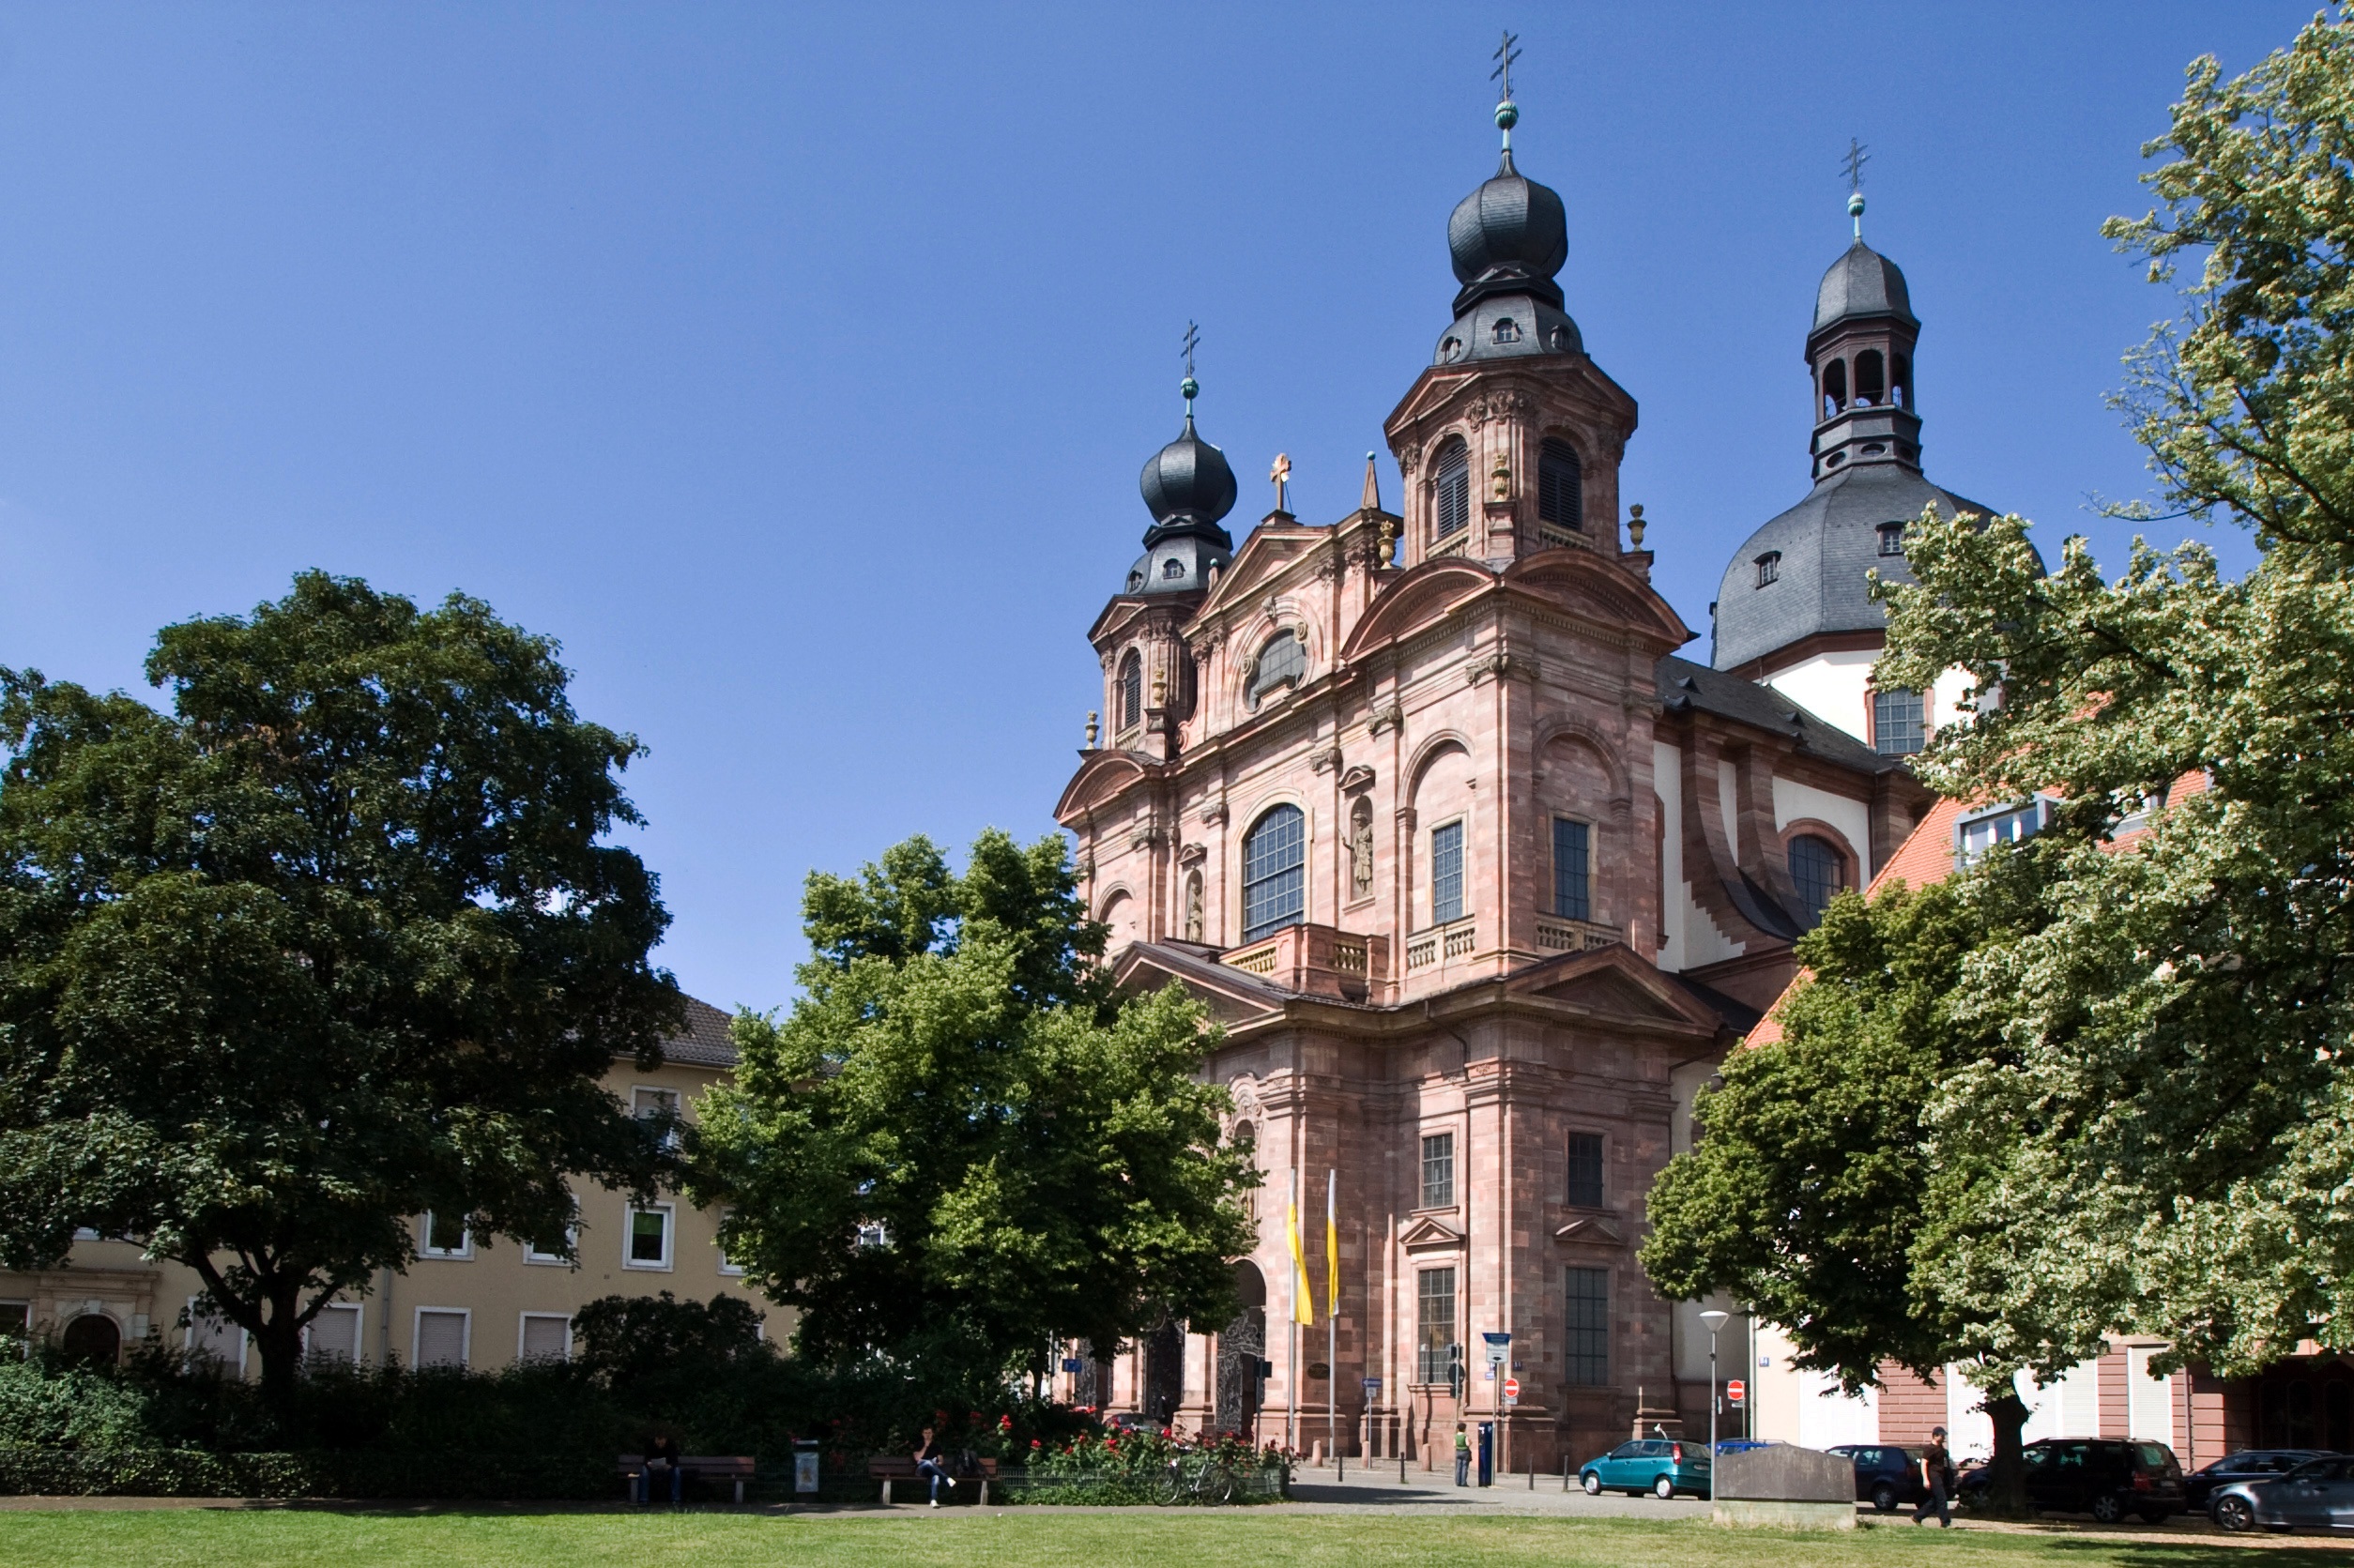
building, chateau, landmark, church, cathedral, place of worship, monastery, germany, estate, mannheim, historic site, jesuit church